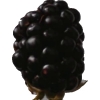
Label: blackberry